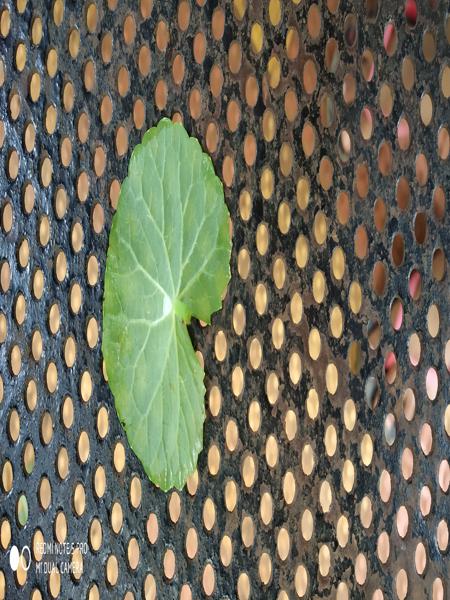
Plant: Bhrami